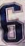
Number: 6